USS Galena (1862)

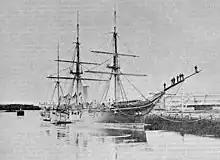
"Galena", after 1864 refit as a wooden sloop

Rear Admiral David Farragut, commander of the West Gulf Blockading Squadron, was to split his ships into two columns. The four monitors would comprise the starboard column, closest to Ft. Morgan, and their mission was to bombard the fort while the wooden ships in the other column passed by, and to sink the ironclad ram . Once past the fort the wooden ships were to prevent the escape of the Confederate wooden gunboats to Mobile. To ensure that his wooden ships could get past Ft. Morgan, Farragut ordered that they be lashed together in pairs so that one ship could pull the other if the Confederates succeeded in knocking out its boilers or engines.